Fairbanks Daily News-Miner

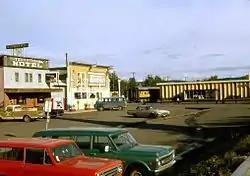
The area at the north end of the Cushman Street Bridge is seen in August 1972. The Aurora Building is at right, several years before its second-story addition.

In October 1928, the "News-Miner" cut costs by moving to a new office. This allowed the purchase of a new Linotype machine, and further upgrades were promised when on November 8, 1929, the "News-Miner" was purchased by Austin E. Lathrop, an Alaska industrialist. Though Lathrop promised to inject money into the "News-Miner", his strong Republican leanings opposed those of Nordale, a confirmed Democrat. Nordale resigned in April 1930 and was replaced by Bernard Stone. Stone and Lathrop turned the "News-Miner" profitable before Stone was replaced by Charles R. Settlemier in 1936. In 1935, the "News-Miner" purchased two cylinder presses to replace the old flatbed press still in use. Owing to shipping difficulties, however, the presses and the new crew needed to operate them did not arrive until 1936. By that time, the "News-Miner" was preparing to move into the new Lathrop Building, built by and named after the newspaper's owner.